Soběslav (died 1004)

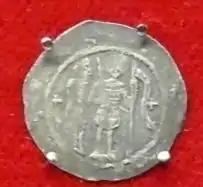
Coin minted by Soběslav

Soběslav or Soběbor (c. 950 – 1004) was a Bohemian nobleman, the brother of Saint Adalbert of Prague (Vojtěch), son of Střezislava and Slavník and a friend of Polish king, Boleslaus the Brave. He was equally powerful as the Přemyslid dynasty in his time, to whom he took a rather confrontational attitude. Even minting his own coinage, which had previously been the privilege of the Přemyslid court in Prague. Presumably the minting of coins began to take place after the episcopal election of Vojtěch. Likely in 995, fighting occurred between Slavník dynasty and Přemyslid dynasty soldiers. This prompted Soběslav to take his grudge against the Přemyslids to the Emperor. While he was in Germany, on the 27th or the 28th of September, Přemyslid soldiers attacked the Slavník stronghold of Libice nad Cidlinou killing all members of the Slavník dynasty present. Soběslav then took part in a Imperial expedition against pagan Slavs, and then went to Boleslaus the Brave to obtain sanctuary in Poland. In 1004, Soběslav led the Charváts tribe and died on a bridge over the Vltava river in Prague in a battle between a Polish force retreating after besieging Prague Castle, and an Imperial-cum-Bohemian expeditionary force.